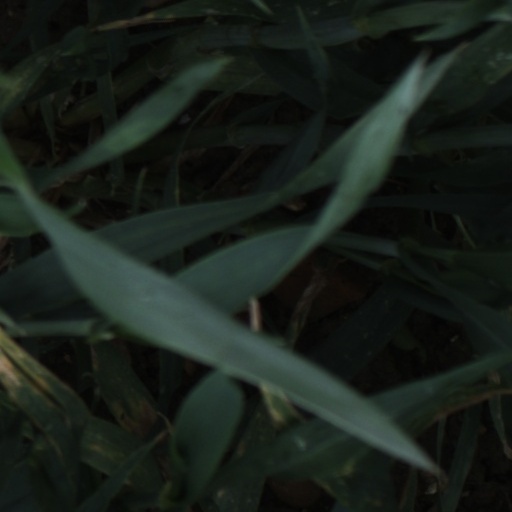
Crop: wheat